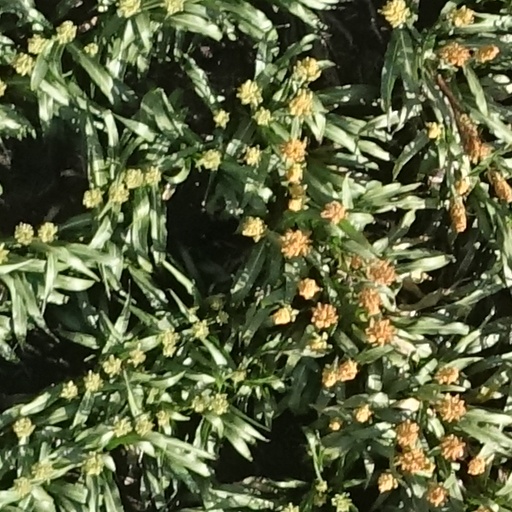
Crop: sorghum